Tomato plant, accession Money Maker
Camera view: tilt-top (135 deg); turntable rotation: 0 degrees
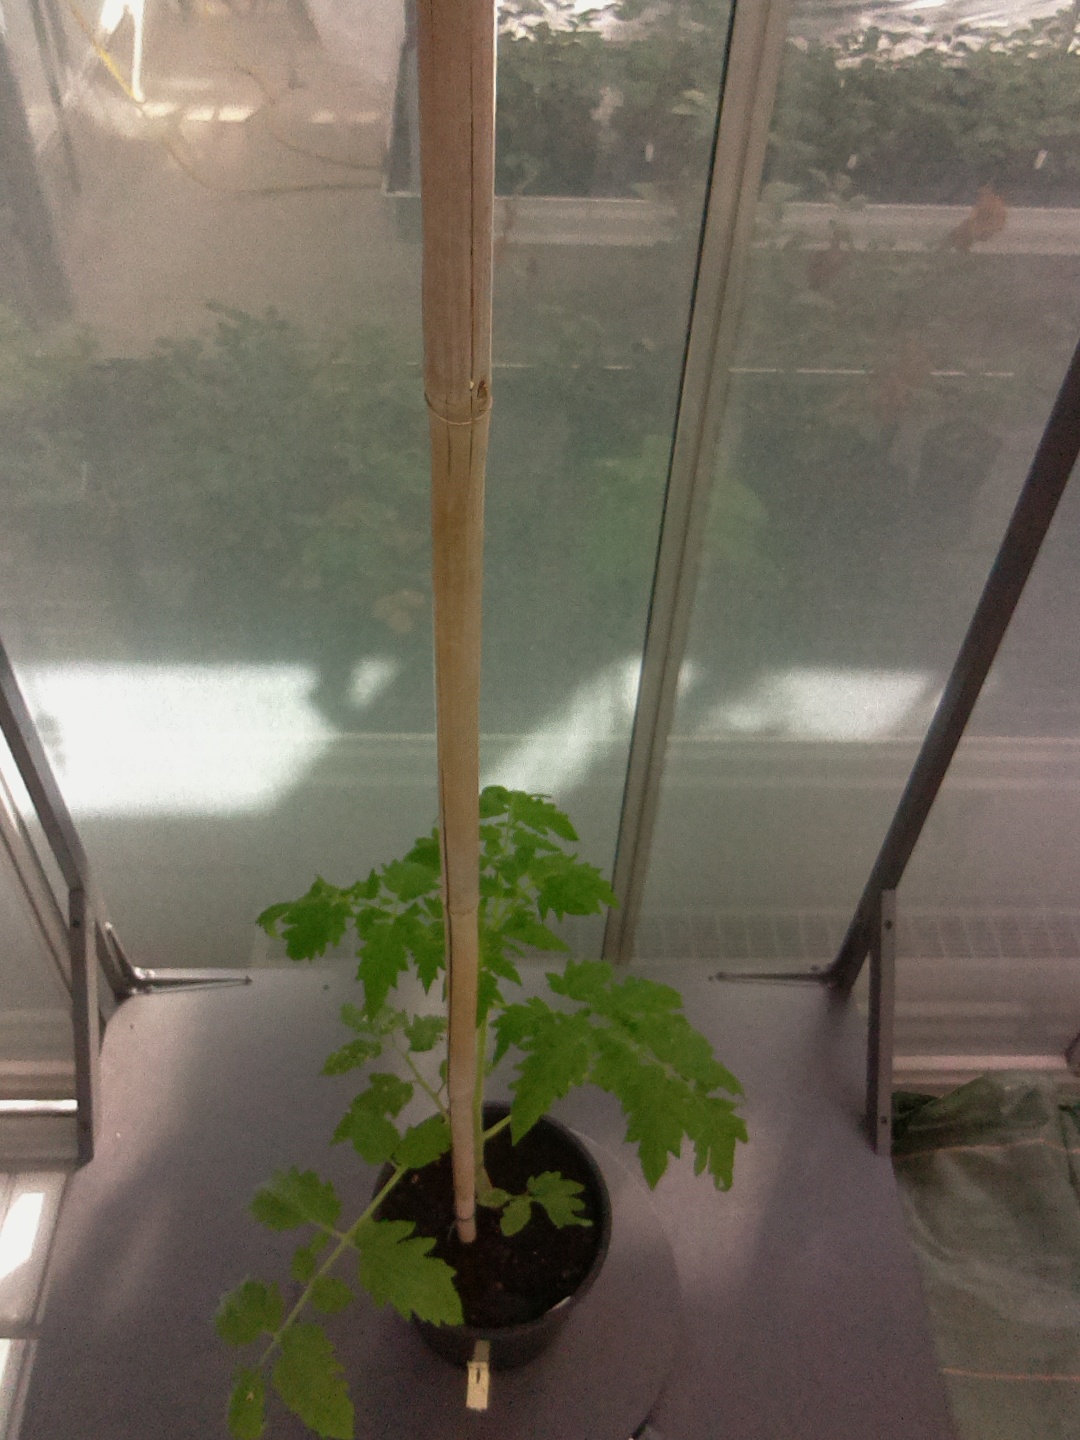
BBCH growth stage 15: 10 of true leaves visible